Wang Yaping

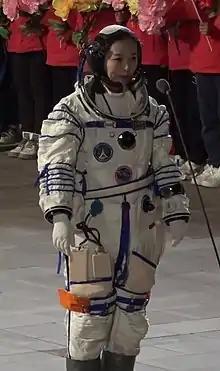
Wang at Shenzhou 13 launch ceremony in October 2021

Wang Yaping (born January 1980) is a Chinese military transport pilot and taikonaut. Wang was the second female taikonaut selected to the People's Liberation Army Astronaut Corps, the second Chinese woman in space, and the first Chinese woman to perform a spacewalk.